Casey Stoney

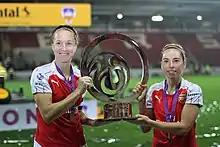
Stoney (left) with teammate Jordan Nobbs lifting the League Cup with Arsenal in 2015

On 14 July 2021, Stoney was announced as the inaugural head coach of National Women's Soccer League club San Diego Wave FC, which began play in 2022. The Wave completed its first competition under Stoney, the 2022 NWSL Challenge Cup, with a third-place group stage finish in the West Division on a record. The Wave completed its first season under Stoney in third place on the league table with a record. Stoney was named the league's coach of the year, Wave goalkeeper Kailen Sheridan was named the league's goalkeeper of the year, and Wave striker Alex Morgan won the league's golden boot. The Wave advanced to the NWSL Playoffs and defeated Chicago Red Stars 2–1 in extra time to advance to the semifinals, where they lost to eventual champions Portland Thorns.